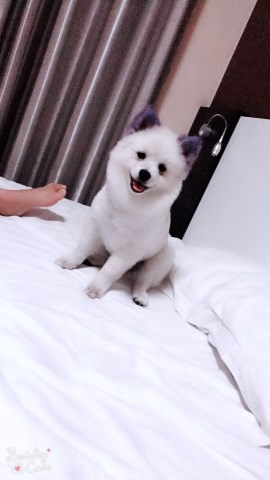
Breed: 1936-n000005-Pomeranian